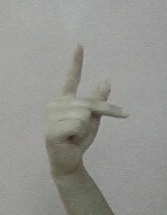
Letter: dha